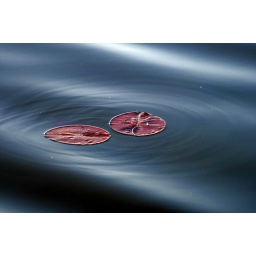
red and blue in mornig's harmony, just waiting for the sun